Princeton University Art Museum

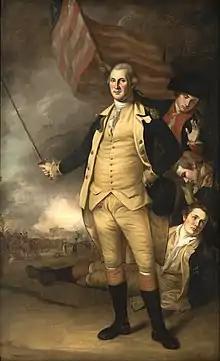
Charles Willson Peale, "George Washington at the Battle of Princeton", 1784

Ancient art has played a central role in the museum's collection since its beginning. The first major addition to the collection included many Etruscan vases, as well as those from Egypt, Greece, and Rome. There are now more than 5,000 objects in the collection, documenting the early civilizations of Mesopotamia, Iran, Asia Minor, and the Levant. The great diversity of artifacts also covers the various eras of ancient Egypt, from pottery to stone reliefs, amulets, wall paintings, bronze statuettes, and mummies. The Greek collection includes significant works of both black-figure and red-figure pottery, including the vase used to identify the Princeton Painter. It spans the broad range of artistic work, from Archaic bronze statuettes to terracotta figurines, jewelry to funerary reliefs, pottery from Rhodes, Cyprus, and Corinth.